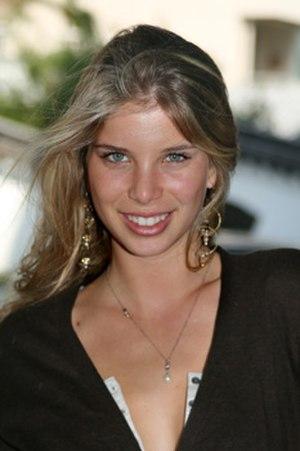
Miss Israël est un concours de beauté annuel national pour jeunes femmes célibataires en Israël depuis 1950.